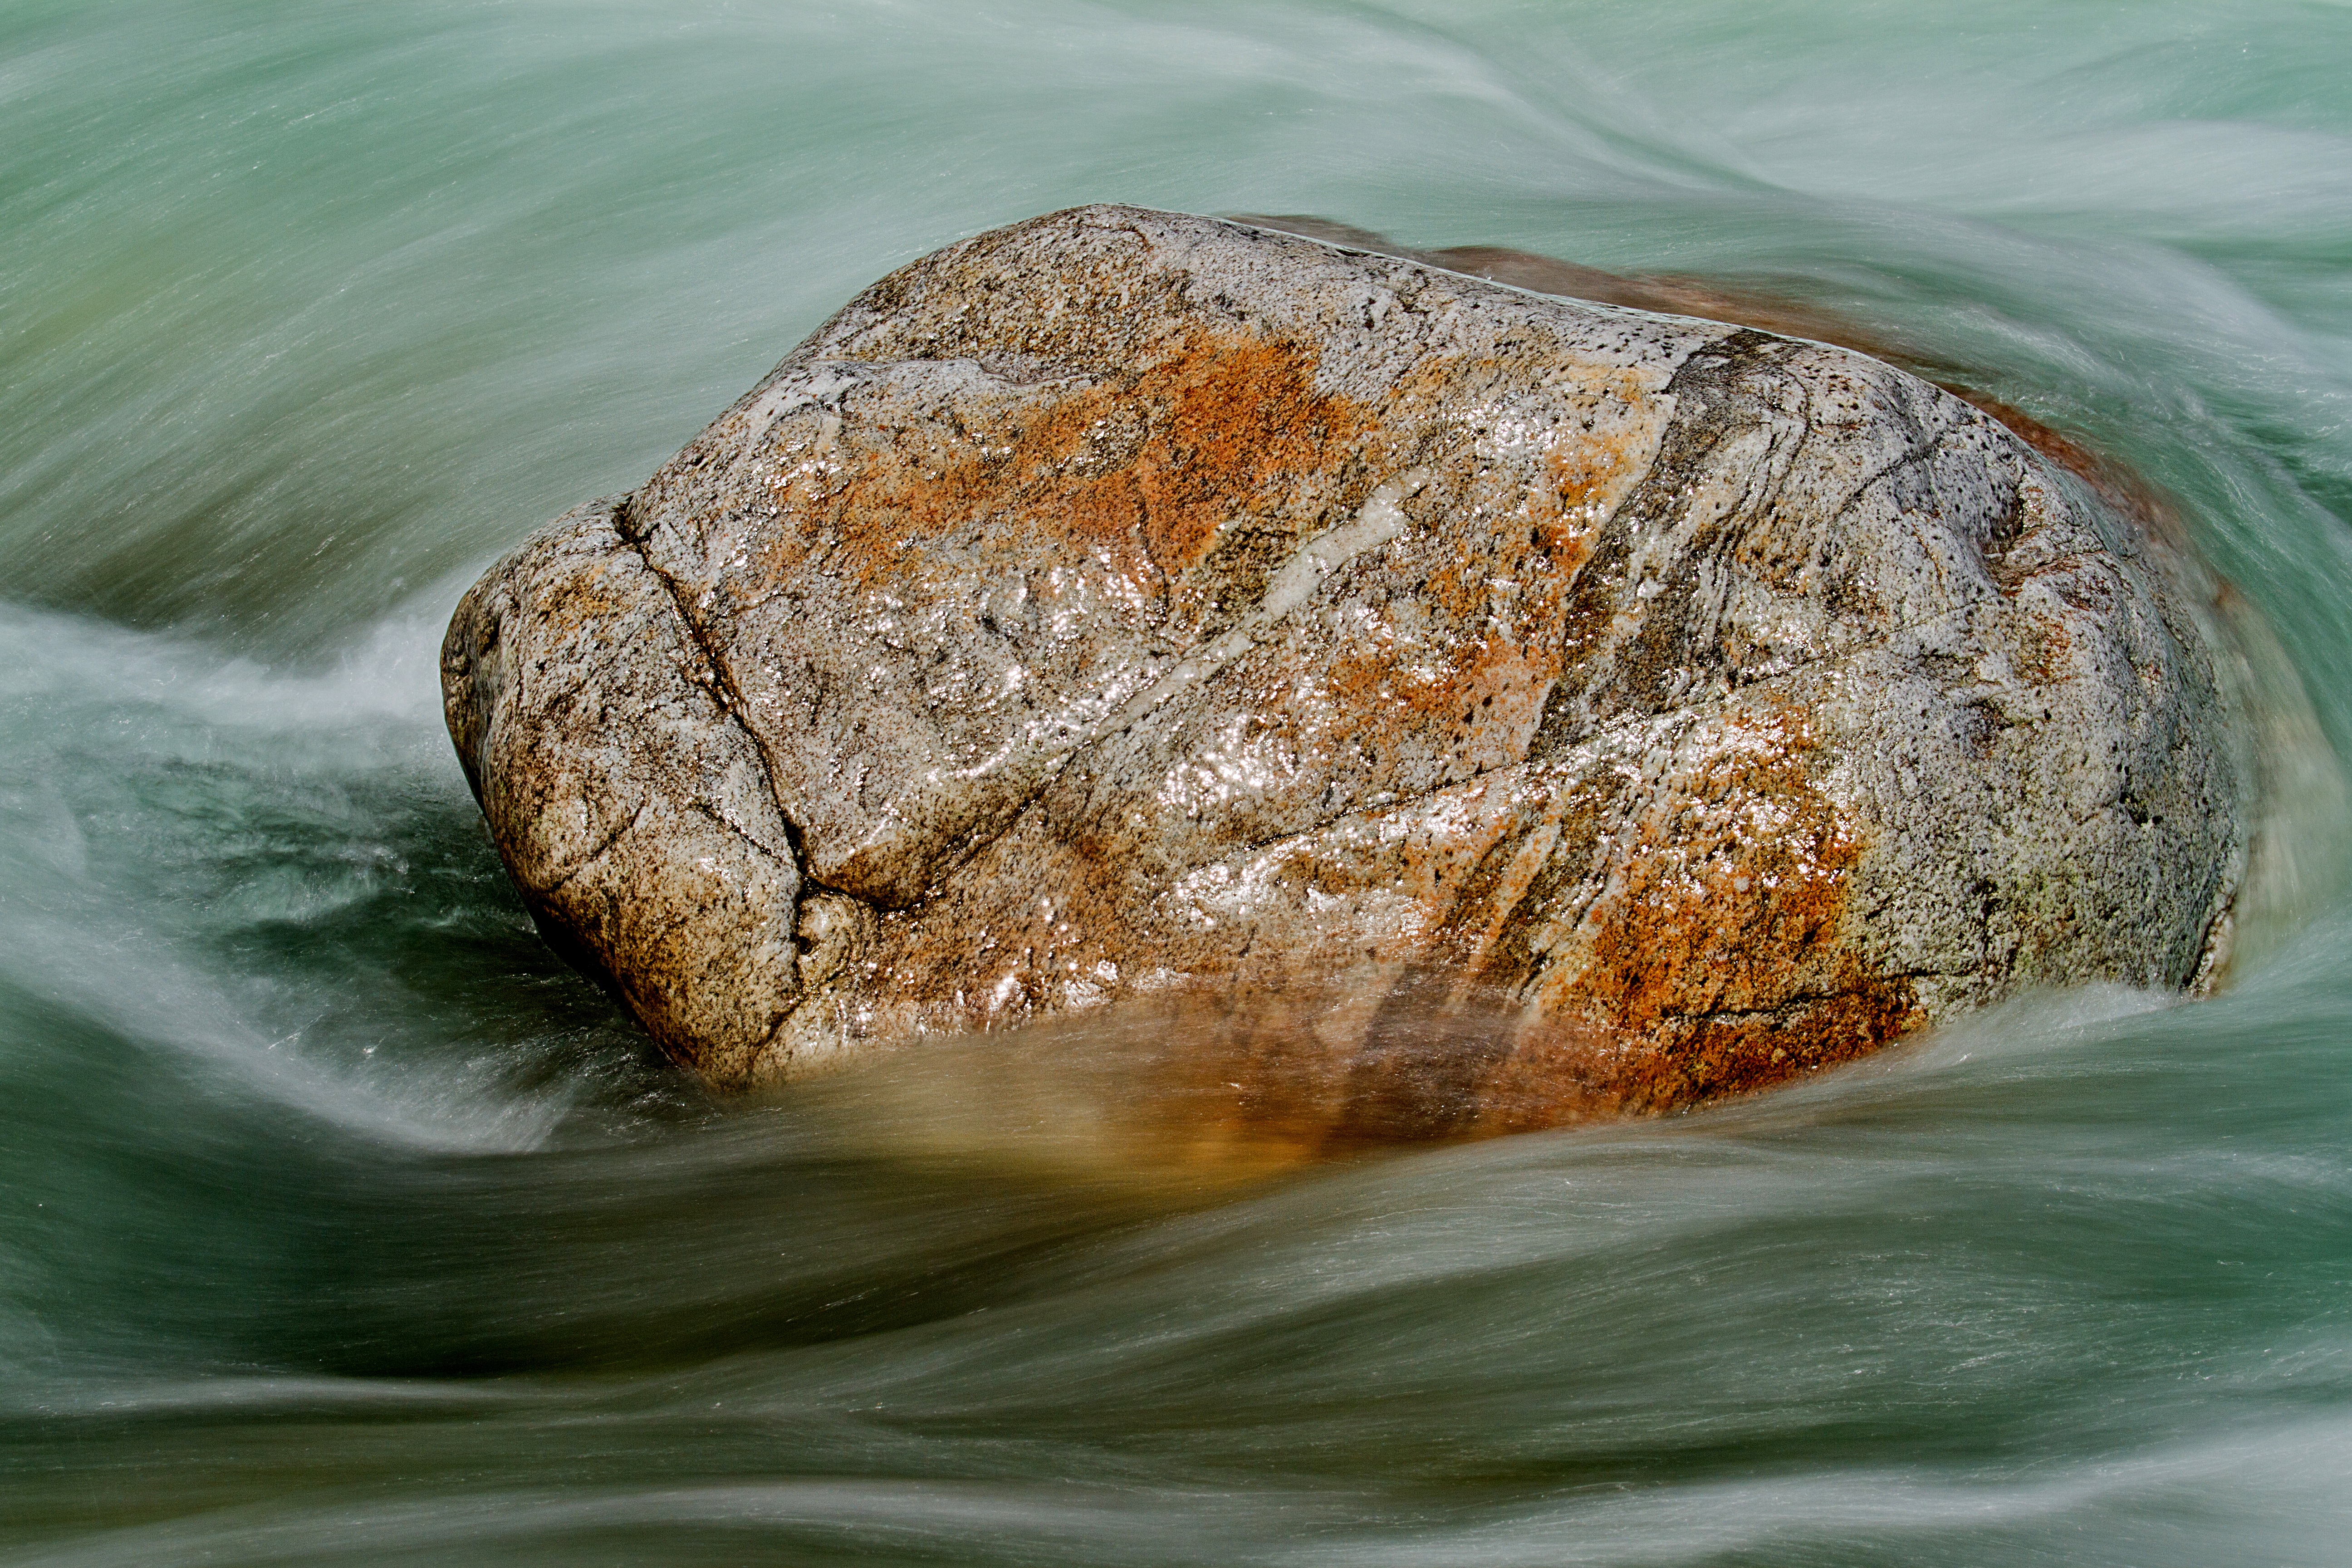
sea, coast, water, nature, rock, ocean, shore, wave, river, rapid, material, body of water, geology, boulder, switzerland, verzasca, water and stone, wind wave